Sławosz Szydłowski

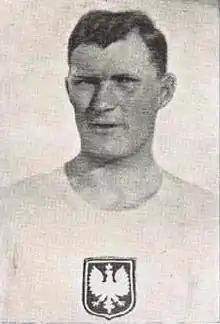

Sławosz Mieczysław Szydłowski (20 July 1894 – 24 January 1952) was a Polish athlete who competed at the 1924 Summer Olympics.